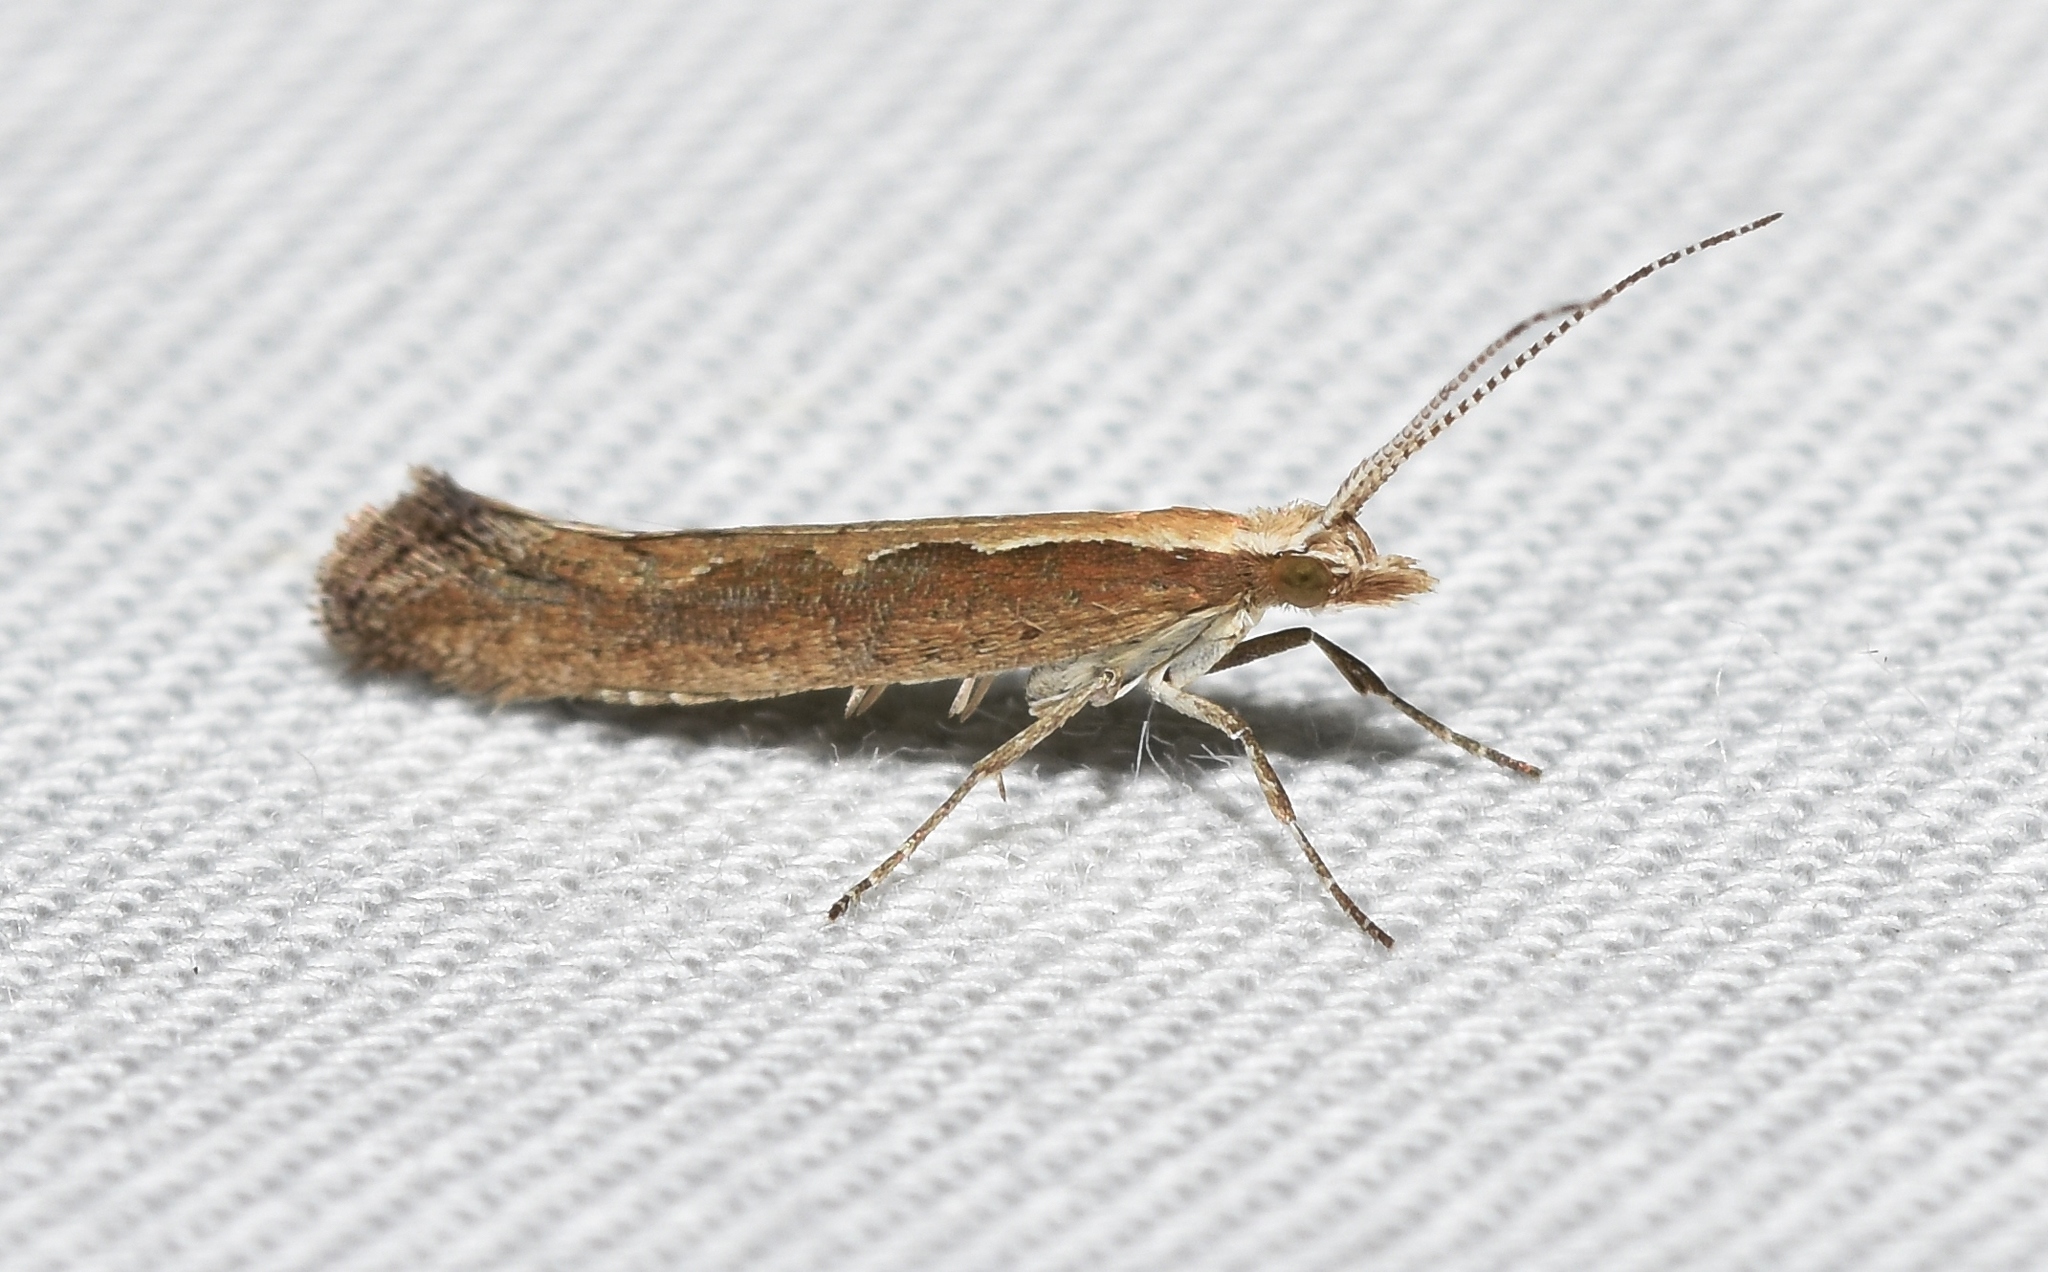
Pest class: diamondback_moth